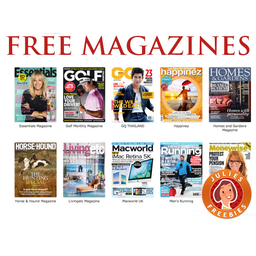
Label: paper